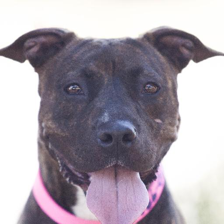
Label: animals